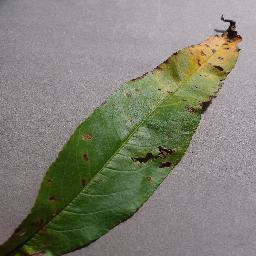
Label: Peach___Bacterial_spot